Field Artillery Branch (United States)

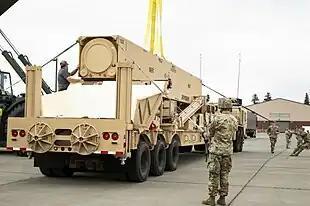
Long-Range Hypersonic Weapon training with all-up-round in its canister, 7 Oct 2021

According to AFC, the mission of the Long Range Precision Fires (LRPF) CFT is to "deliver cutting-edge surface-to-surface (SSM) fires systems that will significantly increase range and effects over currently fielded US and adversary systems."